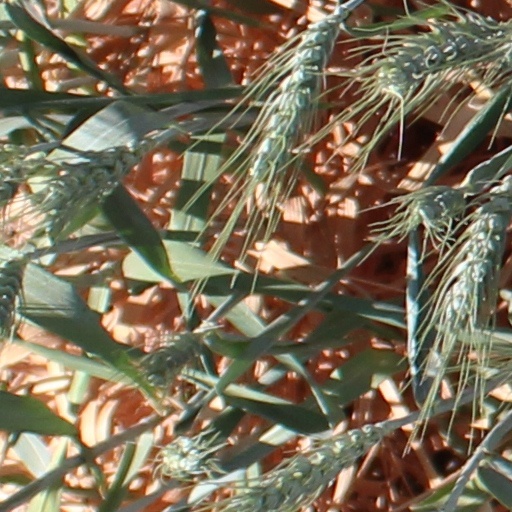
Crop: wheat